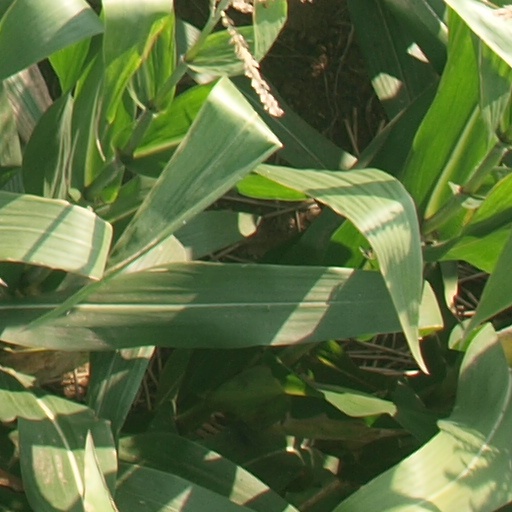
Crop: maize; corn